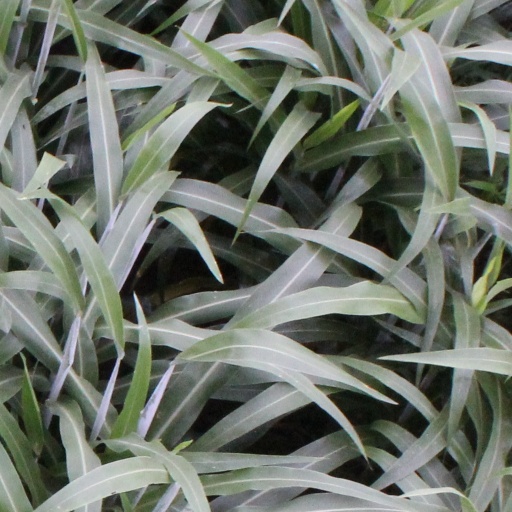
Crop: sorghum